Step by Step (Braxe + Falcon song)

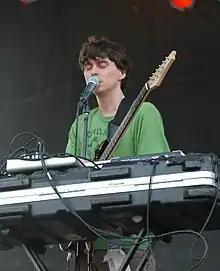
Noah "Panda Bear" Lennox contributed lyrics and vocals to "Step by Step".

"Step by Step" was the first of Braxe + Falcon's original demos to be completed, crucial to the duo since it was a "downtempo ballad" set to acoustic drums, a departure from the traditional French house 125 beats per minute format. Of the choice to diverge, Braxe said that since they had already produced that style of music, they were no longer interested in it. After the initial demos were recorded in Paris, the second recording and final mix were recorded at Braxe's studio in Toulouse, Haute-Garonne, with file and parts exchange from Falcon's studio in Biarritz, French Basque Country. As they began finishing their work during the COVID-19 pandemic, Braxe said their "whole state of mind" was altered, which allowed them to take time to "lay back" and focus on making music they liked, which ended up being divergent of typical club music.